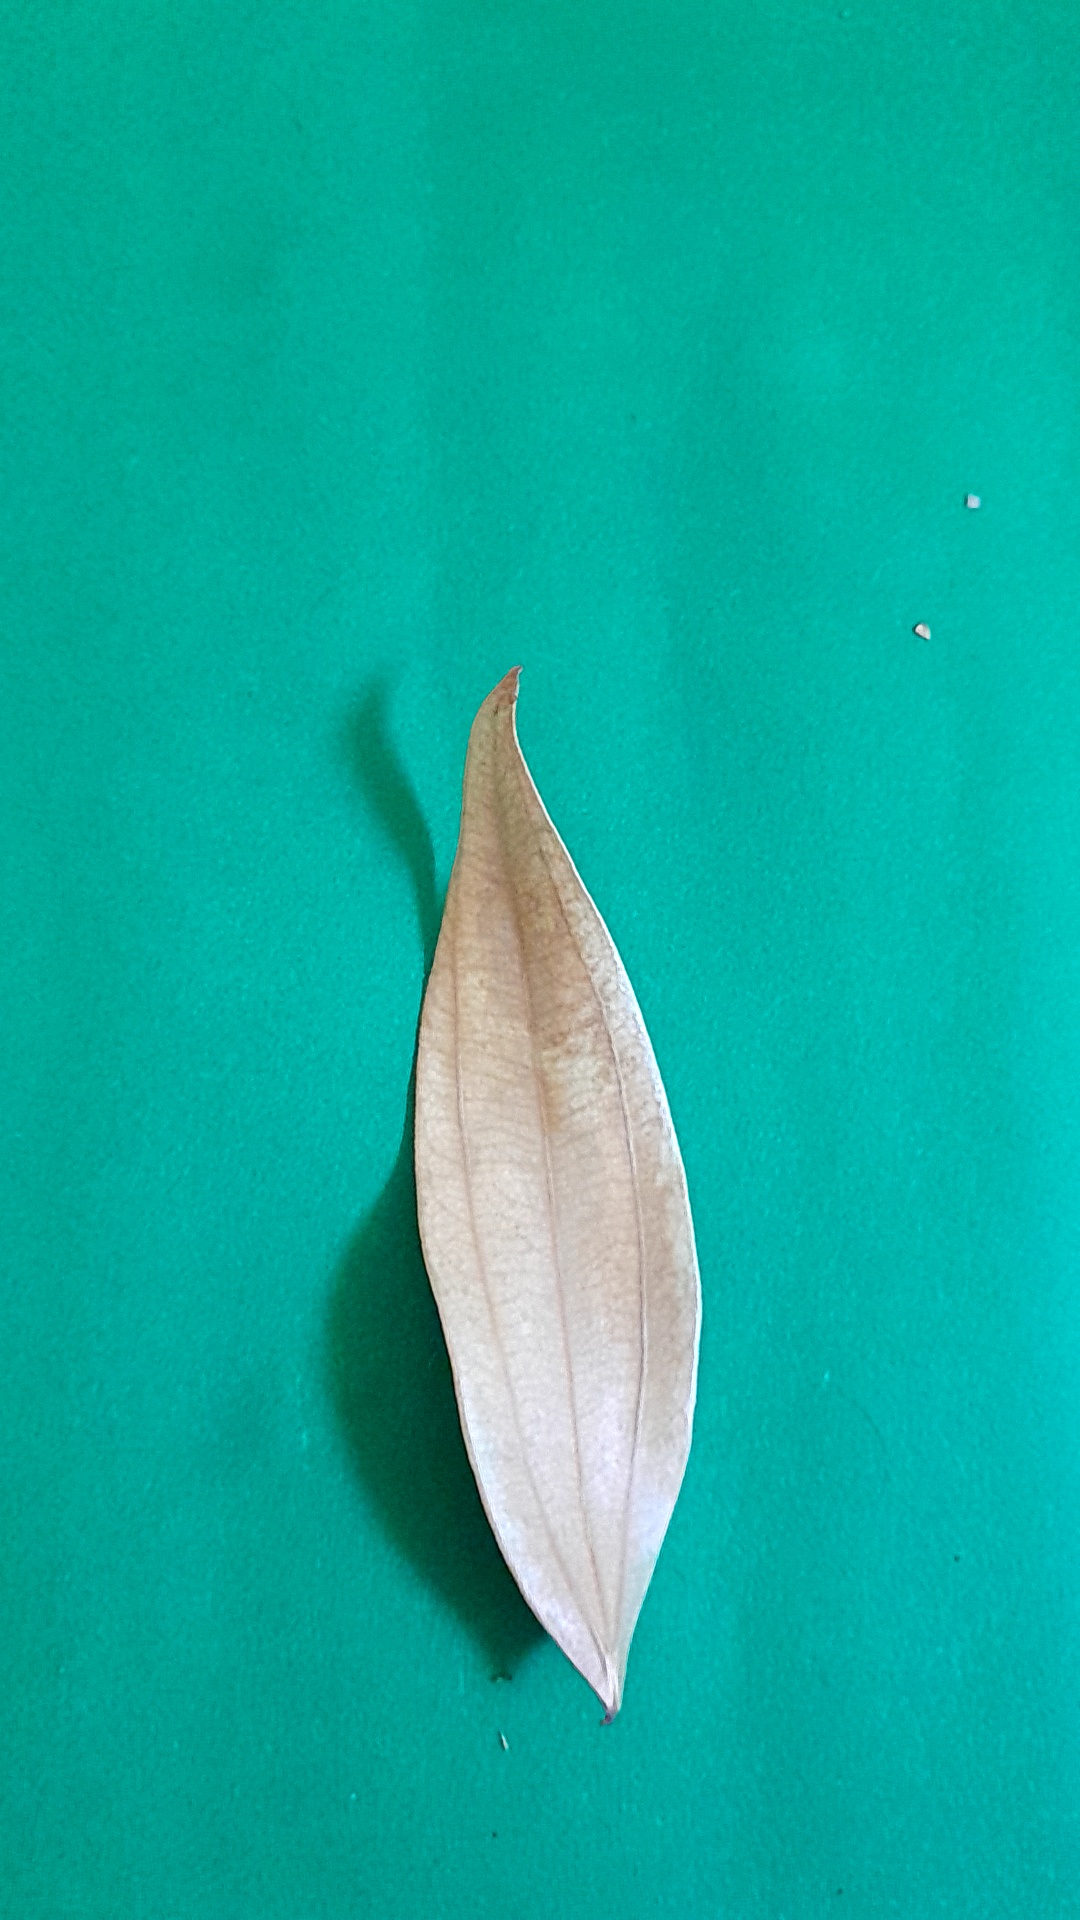
Label: Dry Leaf